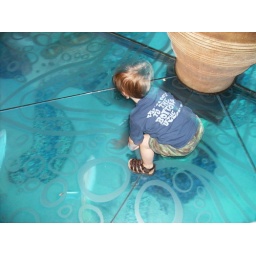
This room has a glass floor so that you can see the fish swimming beneath your feet!